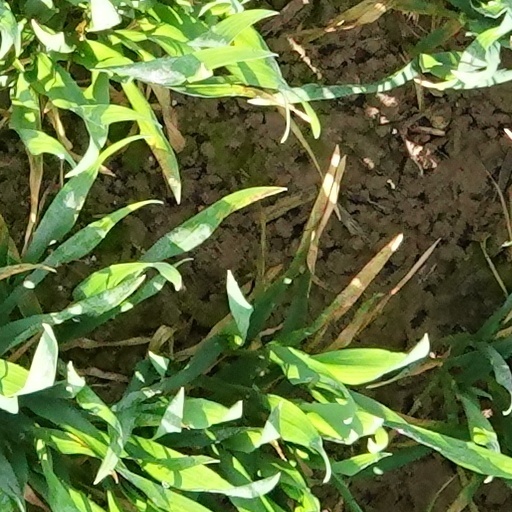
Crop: wheat